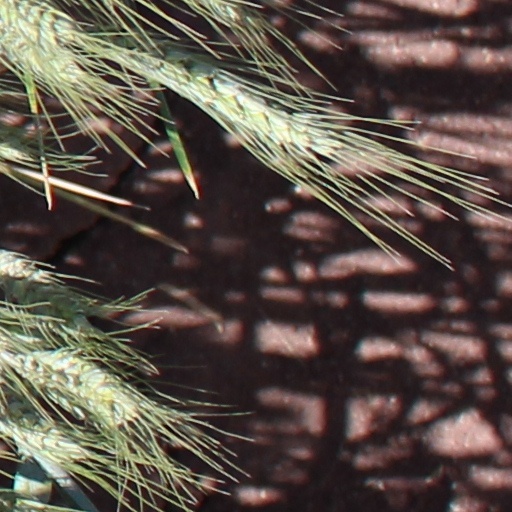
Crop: wheat